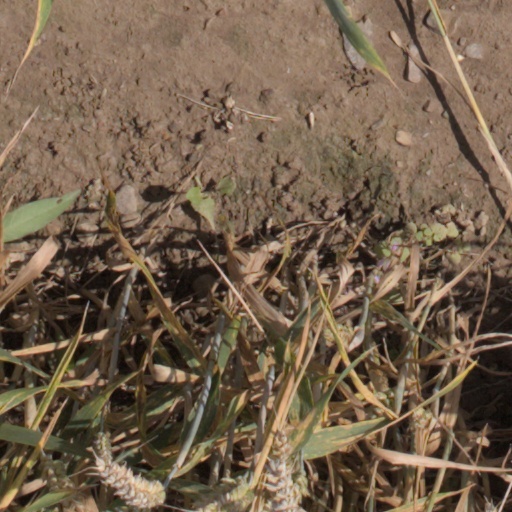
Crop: wheat